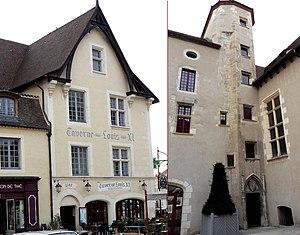
Maison de Louis XI, Place Victor-HugoBoulevard de l'Hôtel-de-Ville (Classé, 1928) Façade à pignon sur rue, et tourelle d'escalier de la cour This building is indexed in the Base Mérimée, a database of architectural heritage maintained by the French Ministry of Culture,
Cusset est une commune française, située sur les contreforts de la Montagne bourbonnaise, dans le département de l'Allier, en région Auvergne-Rhône-Alpes.
Cet article recense une partie des monuments historiques de l'Allier, en France.
La maison de Louis XI est une maison du XVᵉ siècle située à Cusset dans le département français de l'Allier. Selon la tradition, c'est dans cette maison, en juillet 1440, qu'eut lieu la rencontre entre le roi de France Charles VII et son fils le dauphin Louis et la signature du traité de Cusset mettant fin à la Praguerie, une révolte de grands nobles du royaume. L'édifice est classé Monument historique depuis 1928.
Cet article recense les monuments historiques de Cusset.